Felix Mendelssohn

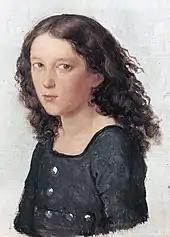
Felix Mendelssohn aged 12 (1821) by Carl Joseph Begas

Felix Mendelssohn was born on 3 February 1809, in Hamburg, at the time an independent city-state, in the same house where, a year later, the dedicatee and first performer of his Violin Concerto, Ferdinand David, would be born. Mendelssohn's father, the banker Abraham Mendelssohn, was the son of the German Jewish philosopher Moses Mendelssohn, whose family was prominent in the German Jewish community. Until his baptism at age seven, Mendelssohn was brought up largely without religion. His mother, Lea Salomon, was a member of the Itzig family and a sister of Jakob Salomon Bartholdy. Mendelssohn was the second of four children; his older sister Fanny also displayed exceptional and precocious musical talent.